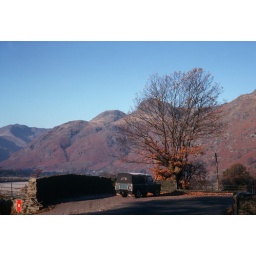
Land Rover soft-top lwb registration CGB51B. Red post box mounted in wall (lower left).